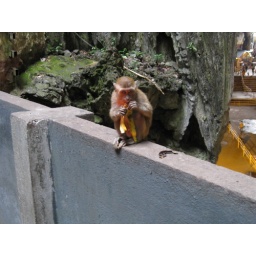
Kuala Lumpur, Malaysia - Monkey eating a banana in the Batu Caves